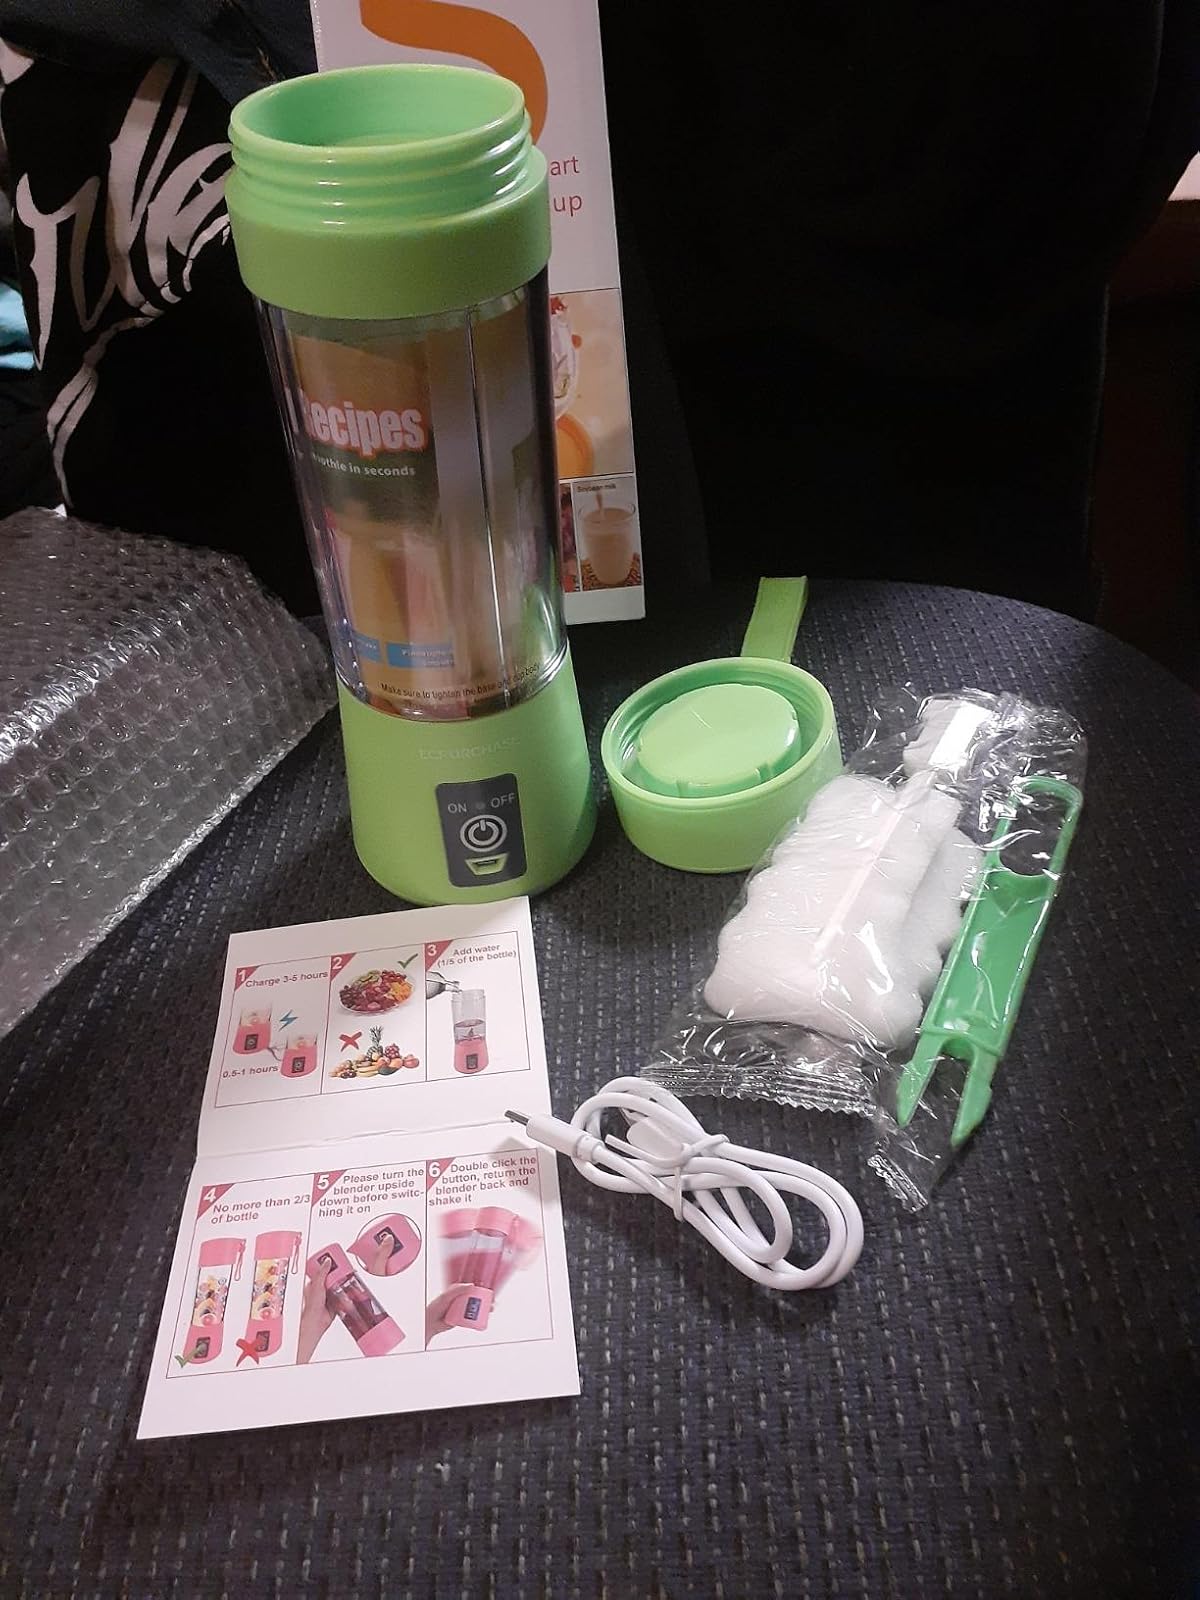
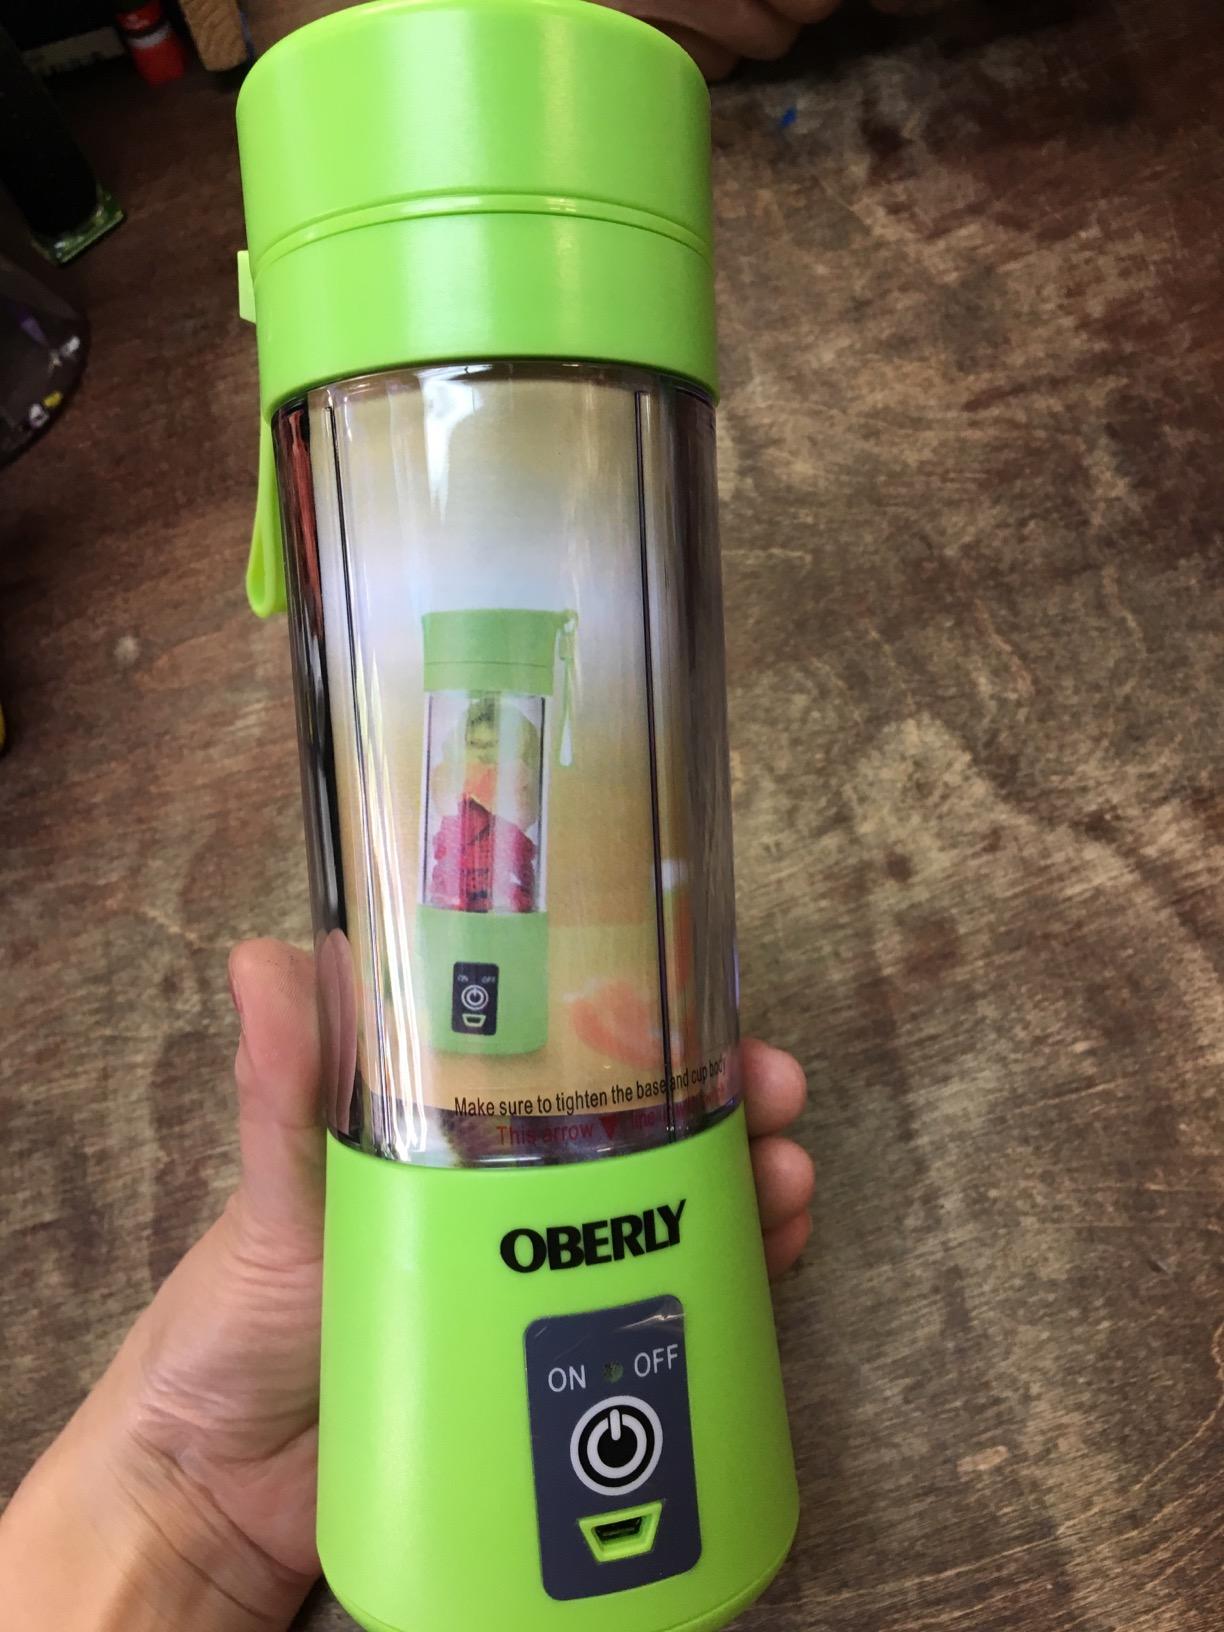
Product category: items_blender
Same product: no